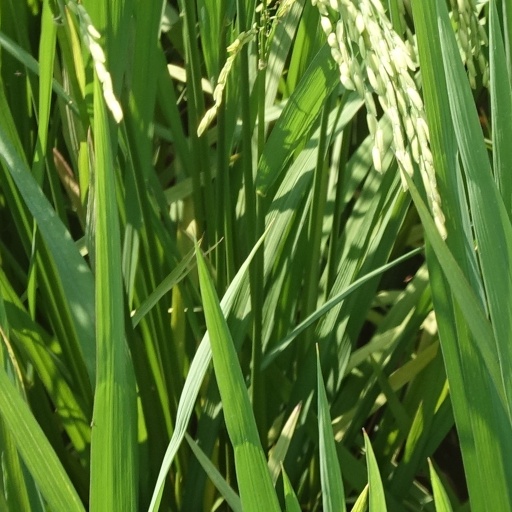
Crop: rice